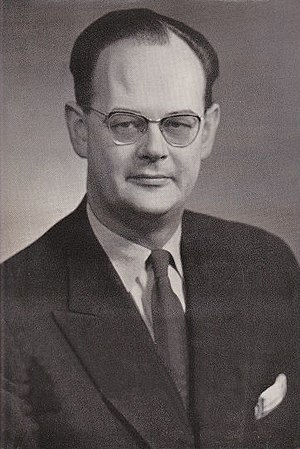
Regeringen Viggo Kampmann II
Regeringen Viggo Kampmann II var Danmarks regering 18. november 1960 – 3. september 1962.